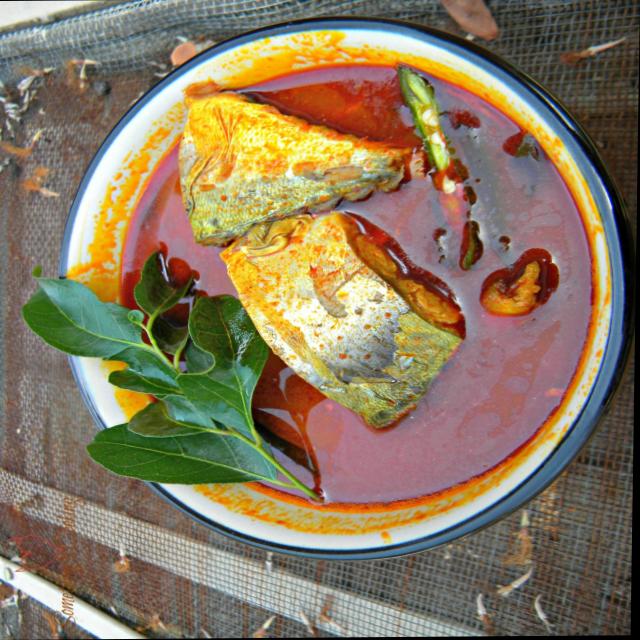
Dish: fish_curry